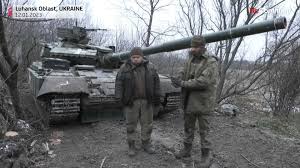
Label: T-64